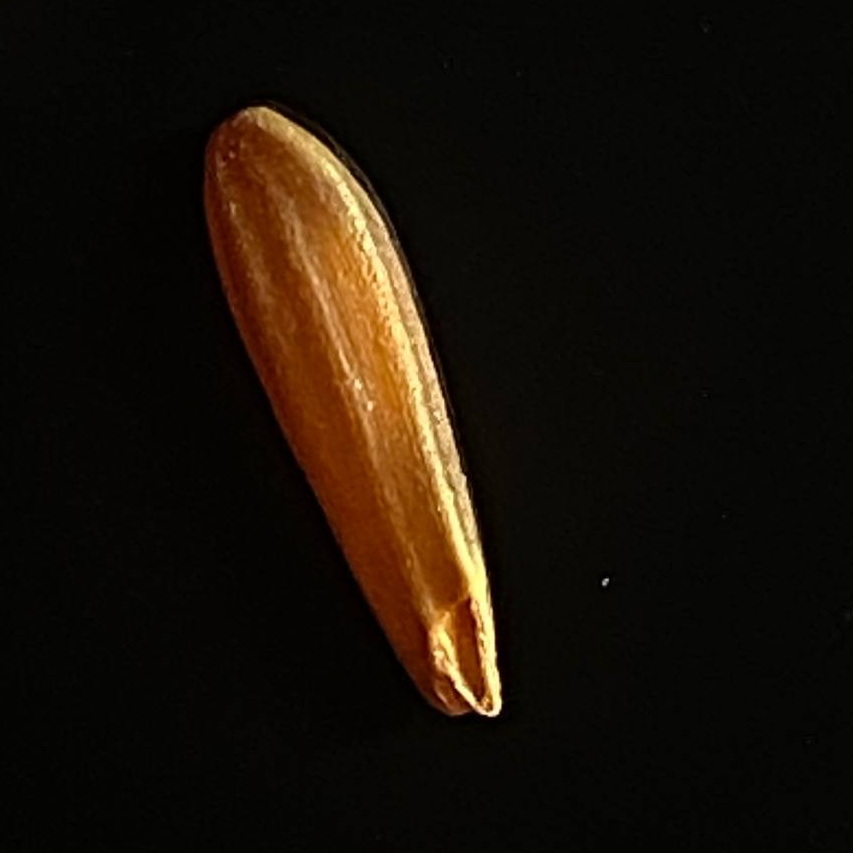
Rice variety: Red_Cargo